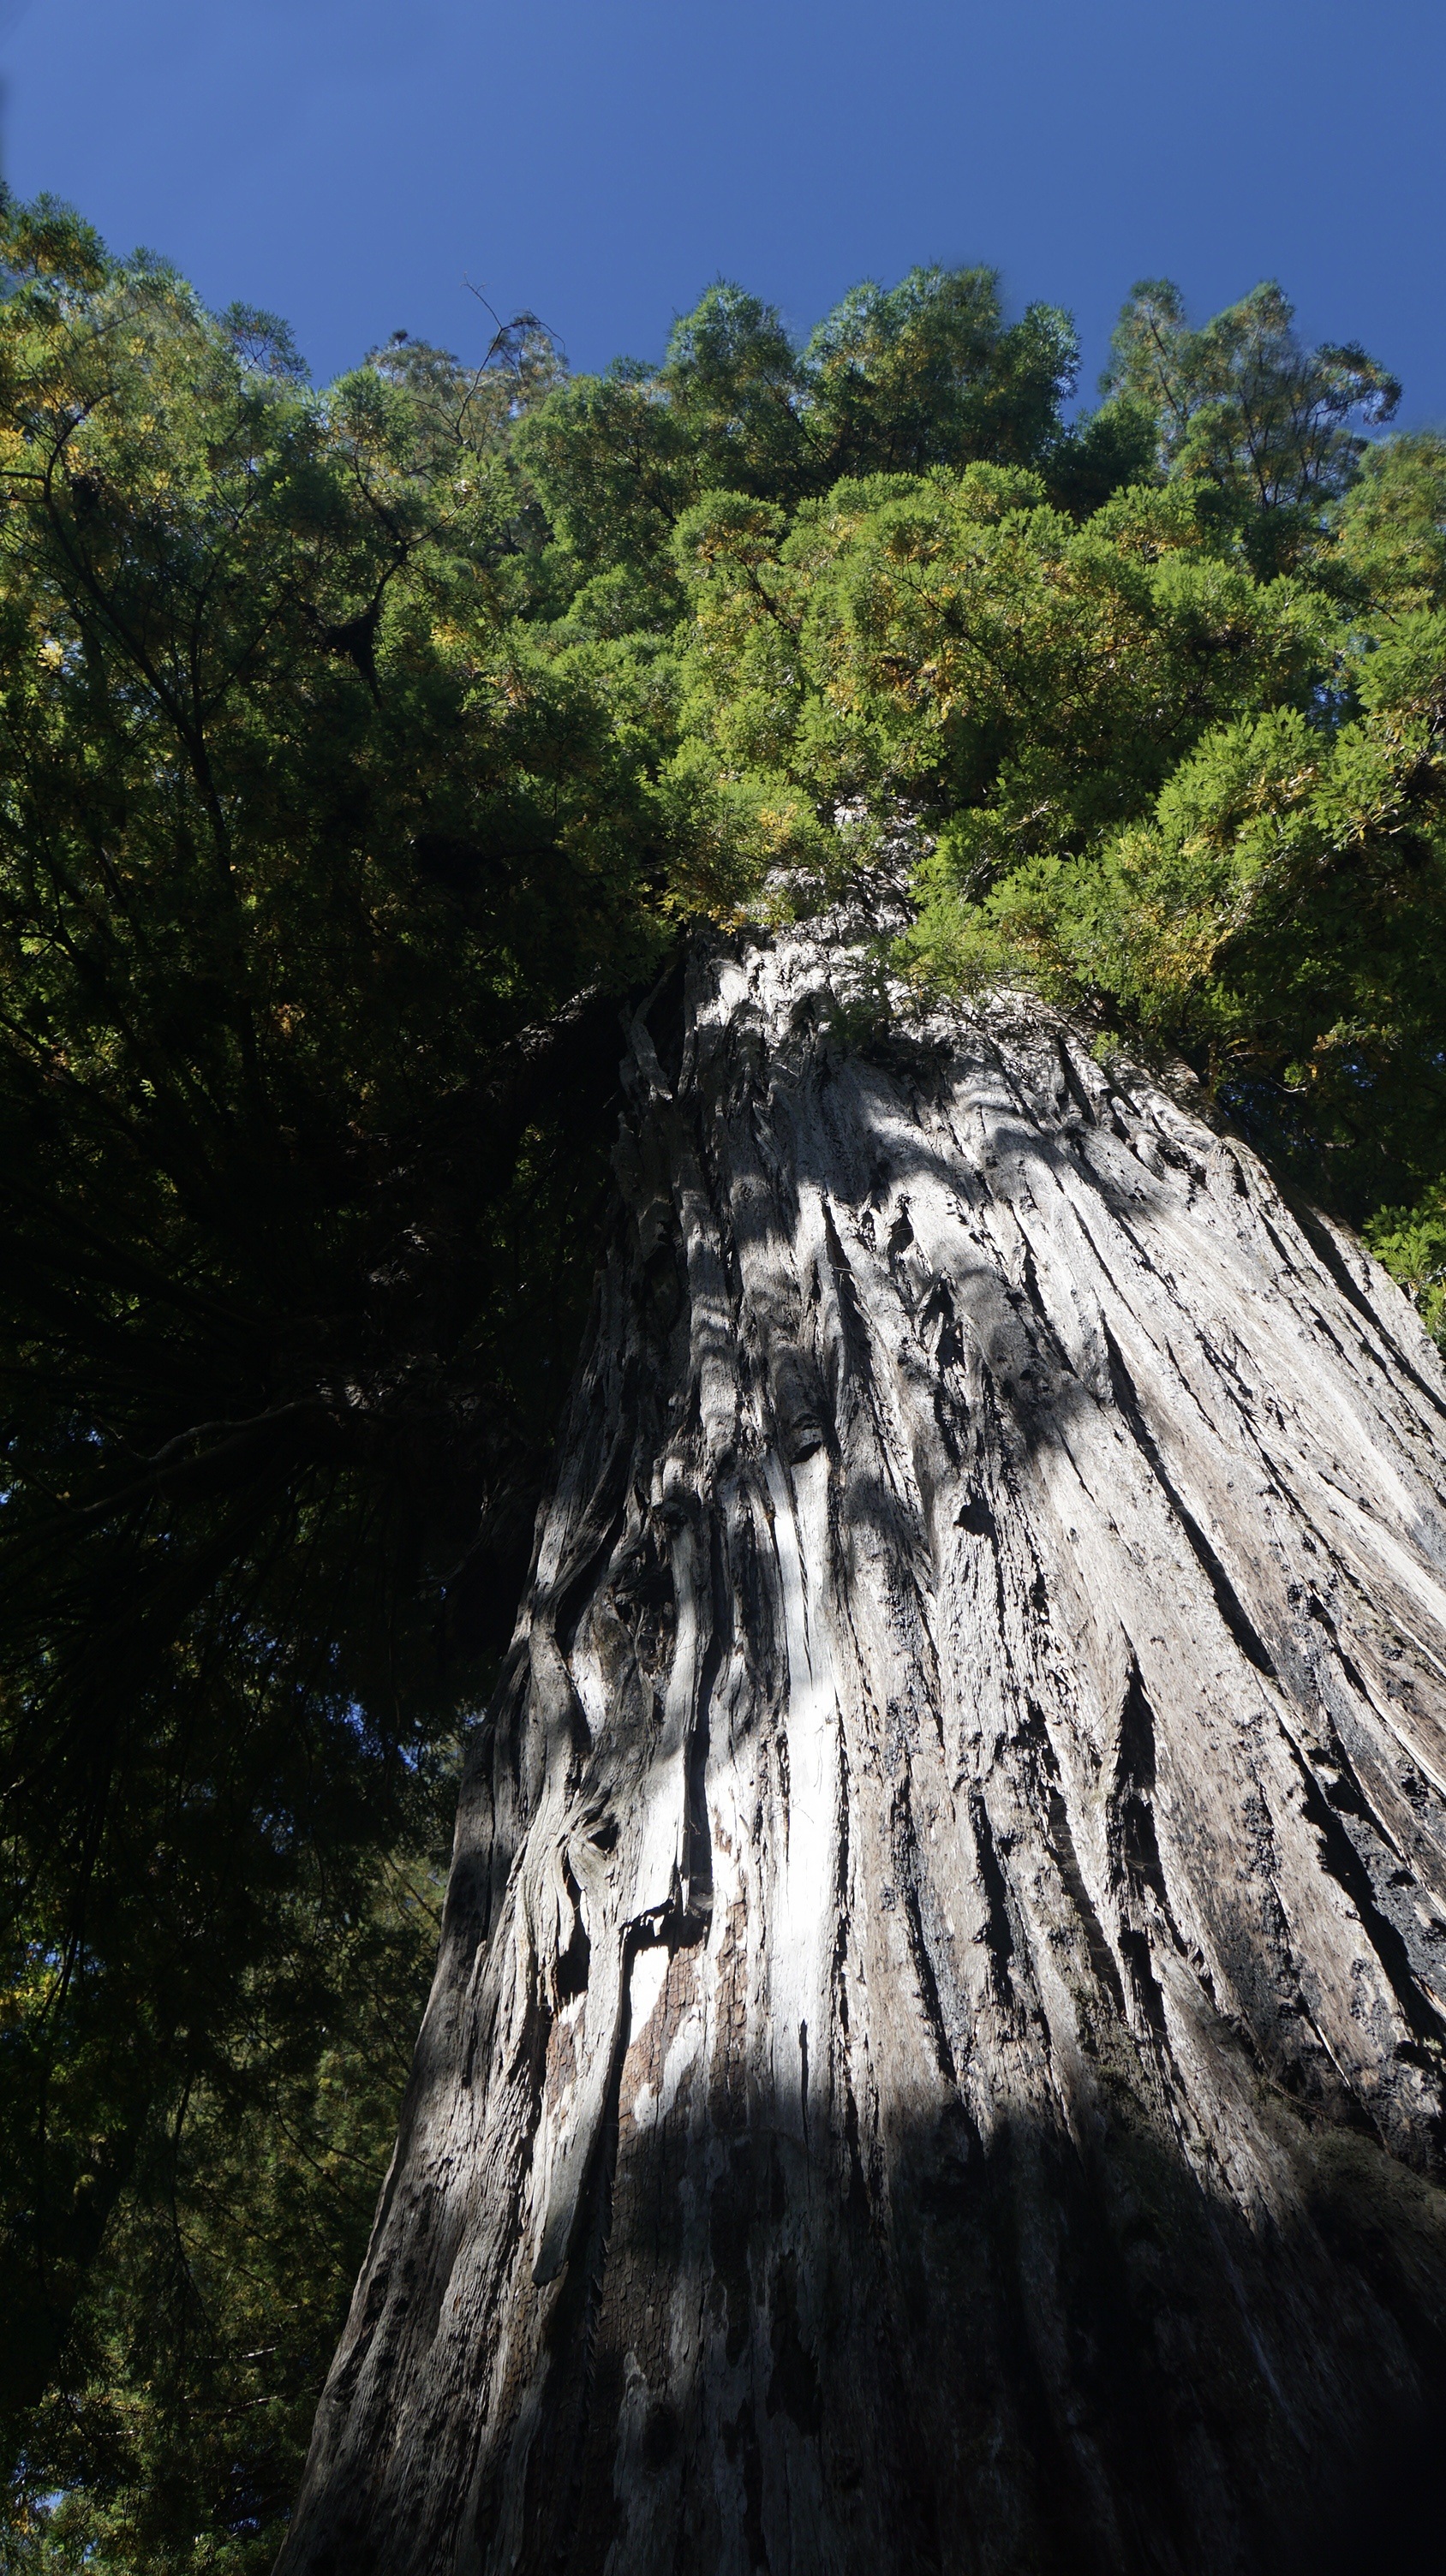
sea, coast, tree, nature, forest, rock, waterfall, mountain, adventure, formation, cliff, jungle, terrain, california, ridge, redwood, geology, rainforest, water feature, landform, sequoia trees